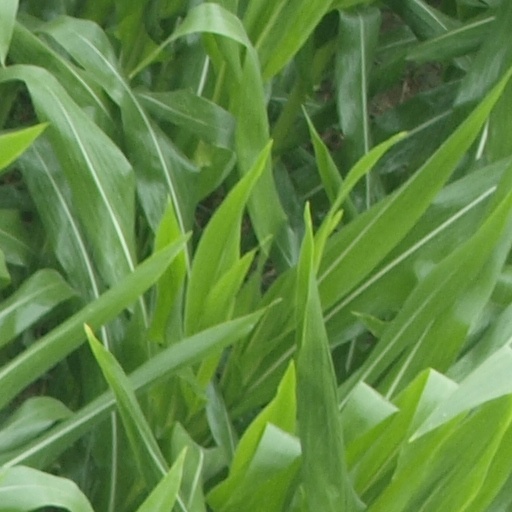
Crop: maize; corn